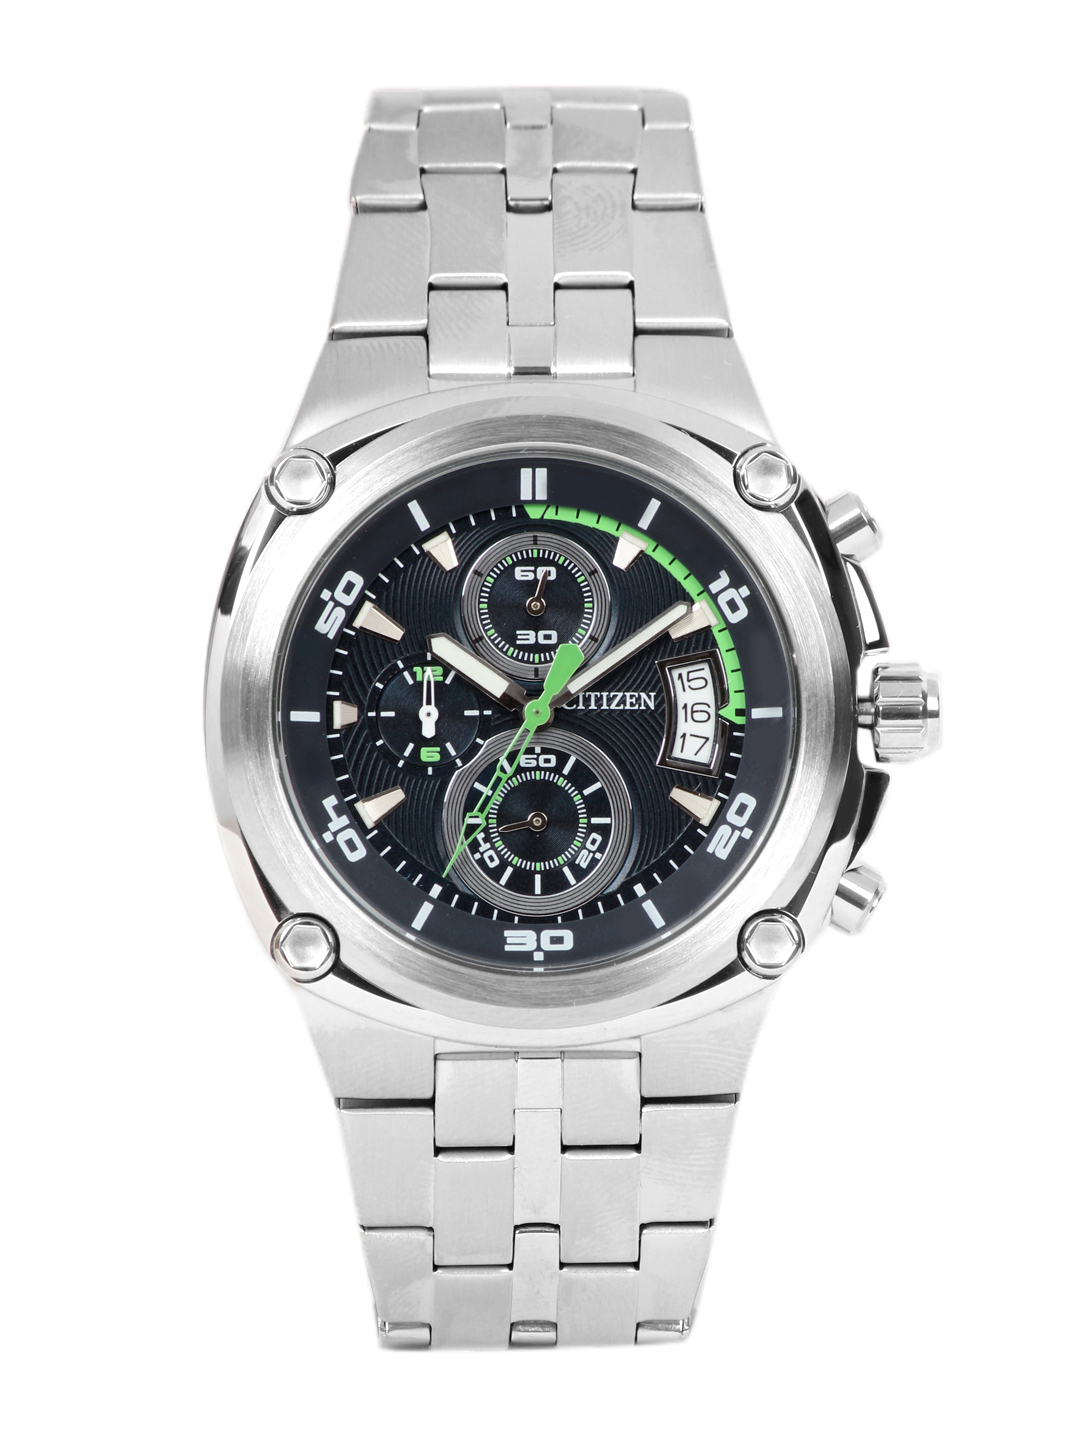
Citizen Men Black Dial Chronograph Watch
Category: Accessories / Watches / Watches
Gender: Men
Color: Black
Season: Winter 2016
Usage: Casual